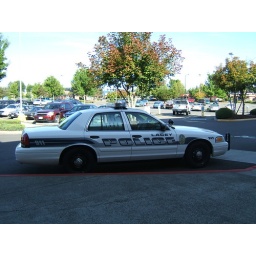
Lacey Washington Police squad car outside dollar tree in Lacey